90s

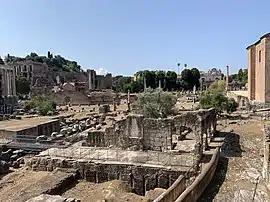
Ruins of the Forum of Nerva, completed in 97

As the decade began, the Han–Xiongnu War was approaching its end, with the Xiongnu having been on the verge of collapse since the Battle of the Altai Mountains (89) the prior decade. In 90, Dou Xian dispatched General Geng Kui and Shizi of the Southern Xiongnu with 8000 light cavalry to attack the Northern Chanyu, encamped at Heyun (河雲). There, the Han killed 8000 men and captured several thousands. By 91, the last remnants of the Northern Xiongnu had migrated west towards the Ili River valley, ending the war. After the downfall of the Xiongnu, the Xianbei replaced them with a loose confederacy from 93.